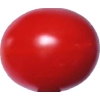
Label: tomato_cherry_red